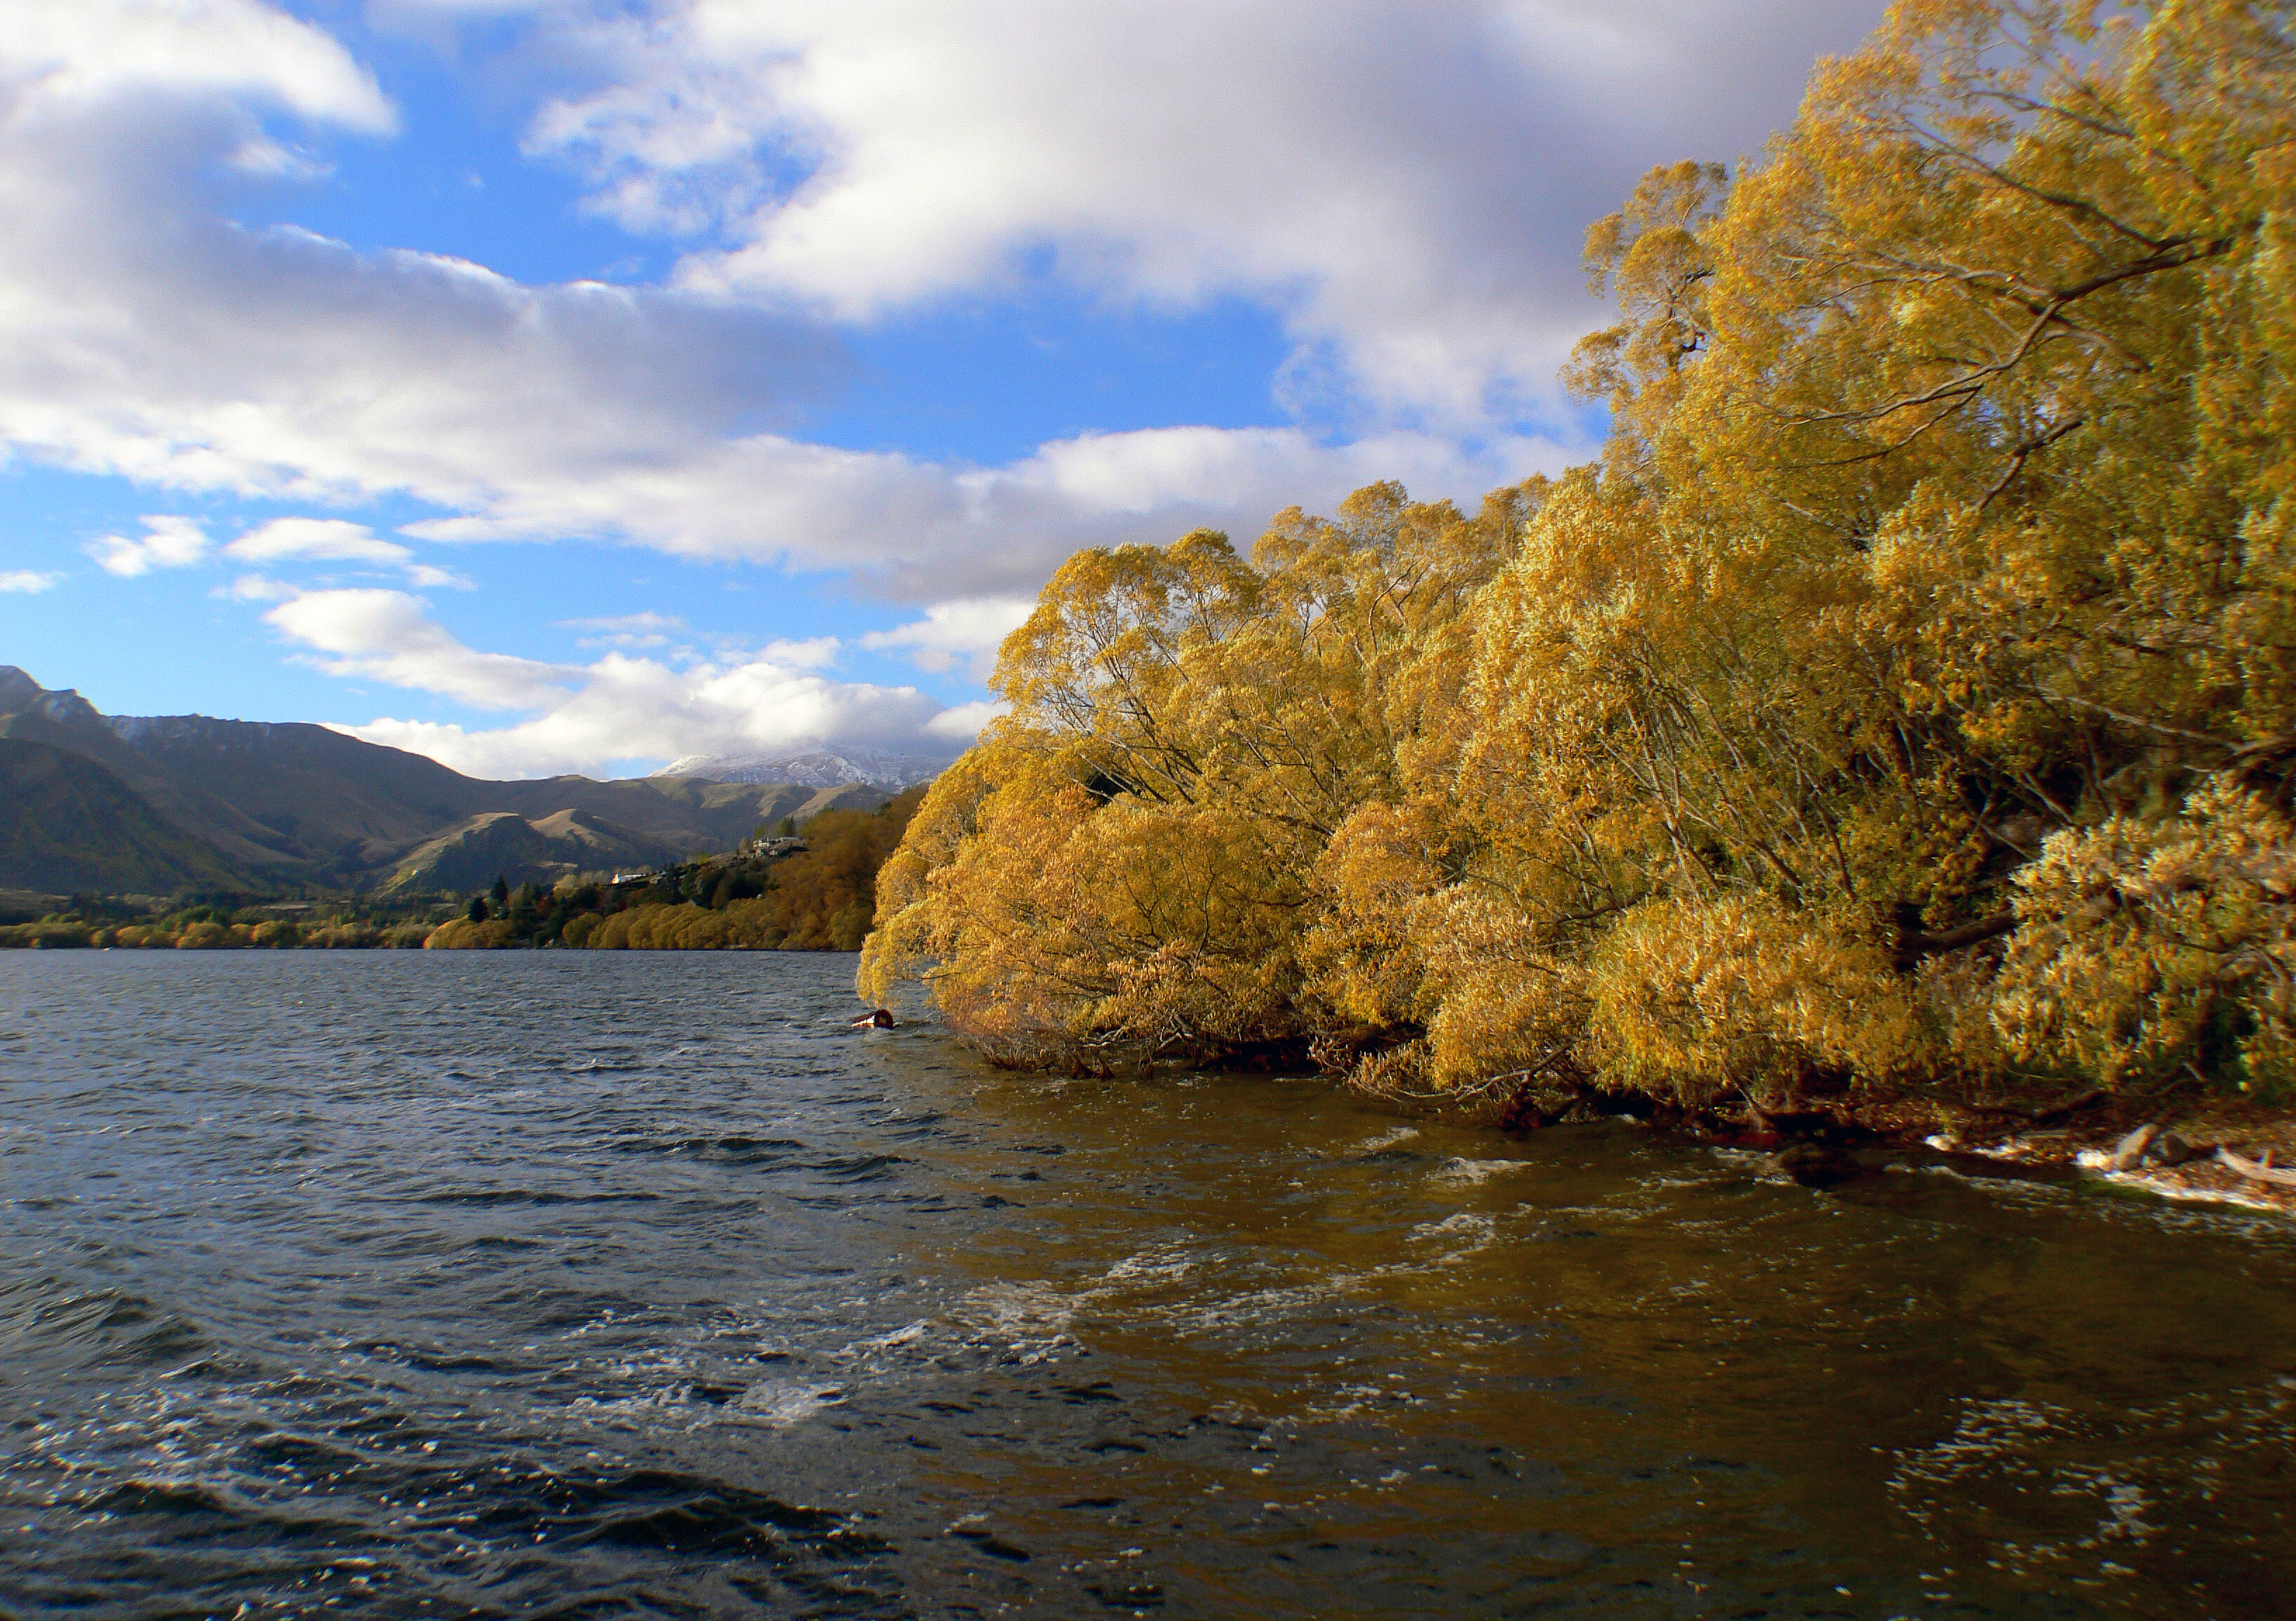
landscape, sea, tree, water, nature, rock, wilderness, mountain, cloud, cloudy, leaf, fall, flower, lake, river, golden, reflection, autumn, season, body of water, hayes, seasons, newzealand, day, otago, queenstown, southislandscenerylake, loch, landform, geographical feature